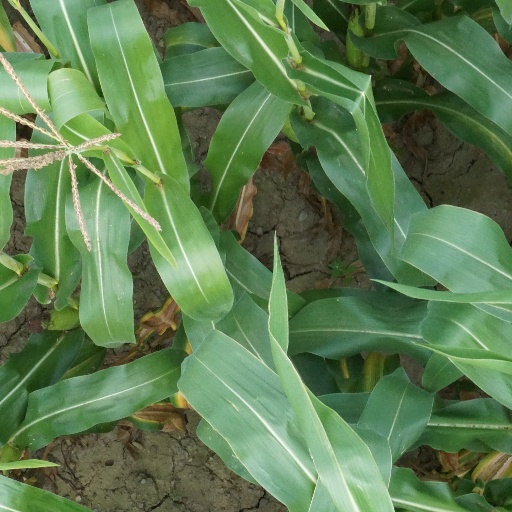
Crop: maize; corn